Bump and hole

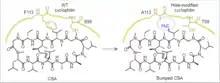
The first reported bump-and-hole pair. Hole-modified S99T/F113A mutant cyclophilin has an expanded hydrophobic pocket to accept a methyl bump in cyclosporin A analog MeIle11CsA.

The first bump-and-hole pair, developed by Stuart Schreiber and colleagues, was a bumped cyclosporin A small-molecule with an Ile replacing Val at position 11, and a hole-modified (S99T/F113A) cyclophilin mutant. Cyclosporin A is a chemical inducer of dimerization (CID) of cyclophilin. This first bump-and-hole pair was engineered to improve the binding efficiency between wild-type cyclosporin A and cyclophilin, thereby giving more efficient CID. The bumped cyclosporin A was found to interact efficiently with the hole-modified cyclophilin mutant, but not endogenous cyclophilin. The orthogonal CID pair was used to inhibit calcineurin-mediated dephosphorylation of nuclear factor of activated T cells in a cell- and tissue-specific manner. More recently, this first bump-and-hole pair was used to induce the assembly of ten-eleven translocation 2 dioxygenase in cells for temporally controlled DNA demethylation.